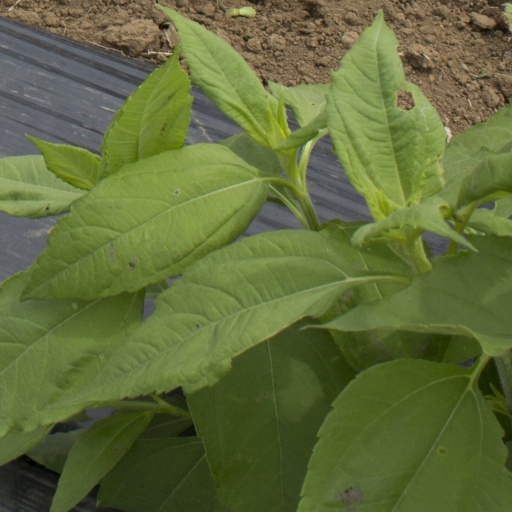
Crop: Jerusalem artichoke